Camille Astor

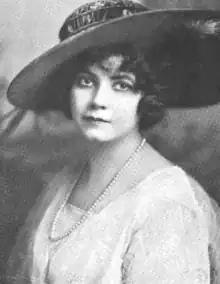
Camille Astor, from a 1916 publication

Astor usually said to have been born in 1896 in Warsaw, then a part of the Russian Empire. During 1910 court testimony, she gave a different story, saying that she was born in Manchester, England as "Grace Curry", sometime before 1890, though this may also have been an embellished account. She trained as a dancer and was a proficient swimmer as well.